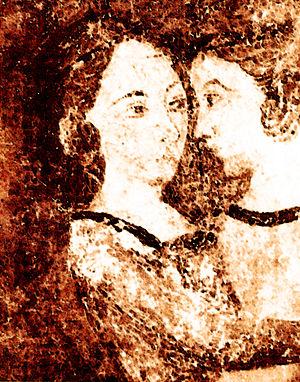
Fresque des femmes à la fontaine qui décorait la maison de Juan Fernandez de Heredia, dite maison de la reine Jeanne, à Sorgues
Sorgues est une commune française située dans le département de Vaucluse, en région Provence-Alpes-Côte d'Azur.